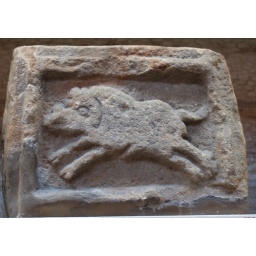
Relief of a wild boar on a building stone found near Hadrians Wall. In the museum at Chesters Roman Fort.